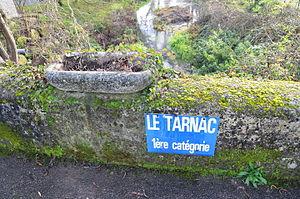
le Tarnac
Nieul-le-Virouil est une commune du Sud-Ouest de la France, située dans le département de la Charente-Maritime en région Nouvelle-Aquitaine.